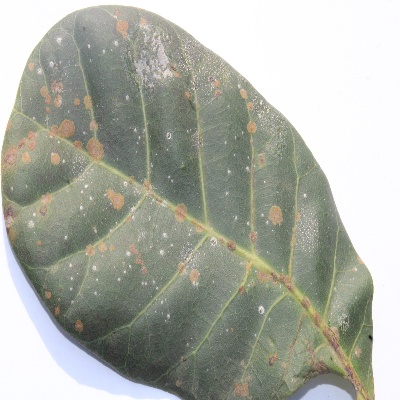
Crop: Cashew
Condition: red rust